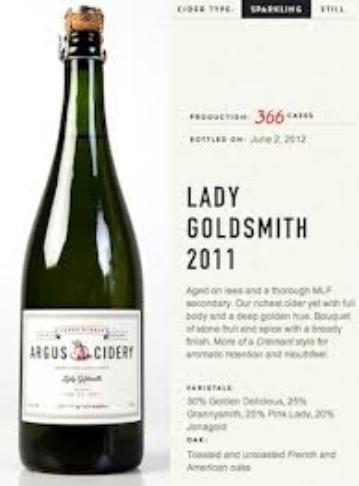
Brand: Argus Cider
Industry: Food